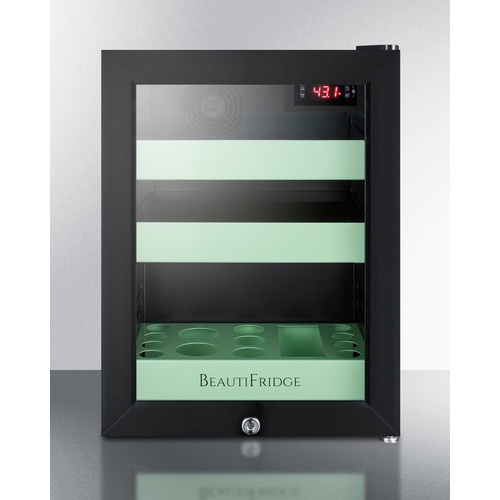
BEAUTIFRIDGE 14" BeautiFridge Cosmetics Cooler
DESCRIPTION BeautiFridge by Summit Appliance presents a unique selection of compact coolers designed and constructed for the reliable storage and display of cosmetics. The LX114LG is a compact cooler ideal for keeping beauty products under the proper conditions. It comes in a jet black cabinet finish with a user-reversible double pane tempered glass door. Powerful but energy efficient LED lighting provides an attractive view of the black interior, while a factory-installed lock offers added security. A sealed back saves space and makes for easy cleaning of the unit. Inside, the LX114LG utilizes a commercial-grade compressor that helps to ensure rapid temperature recovery for better performance. Fan-forced cooling affords even temperature distribution within the unit, while an automatic defrost operation means minimal user maintenance. The digital thermostat is located inside, with a specialized range of 42°F to 65°F to keep makeup and facial creams properly cooled. For convenient storage, all BeautiFridge coolers include two adjustable metal shelves that can easily be removed to serve as trays for your cosmetics. We also include a third shelf designed to sit on the unit's floor, with multiple round and square cutouts ideal for the upright storage of creams, serums, and similar cosmetics typically packaged in bottle form. The LX114LG comes with shelving in a glossy mint finish. Additional colors are available, as well as BeautiFridges with mirror-tinted doors. Visit www.summitappliance.com/beautifridge to view additional options. With its user-friendly features designed to attractively store and display cosmetics, the BeautiFridge is the perfect addition to any home vanity, bathroom, or similar space. FEATURES Specially designed for cosmetic storage Warmer temperature setting via digital controls allow the perfect storage conditions for high value creams, cosmetics, and perfumes Ideal storage temperature Operates between 42º and 65ºF to keep cosmetics properly cooled Digital thermostat Adjustable thermostat located inside to prevent unsupervised temperature changes Compact dimensions Less than 14" wide and 18" deep to allow for placement on vanities, countertops, and similar spaces Double pane tempered glass door Heat resistant design provides clear view of stored products Automatic defrost No-frost convenience for reduced user maintenance Factory installed lock Keyed lock for a secure interior, with 2 keys included Adjustable shelves in a glossy mint green finish Two powder-coated metal shelves can be placed in a variety of positions for optimum storage, with a versatile design that allows you to display the high shelf lip or reverse to show more of your stored items Bottle shelf Lower shelf features a variety of cutout sizes for upright storage of serums, creams, and similar cosmetics Reversible door User-reversible door swing offers more flexibility in where you place the BeautiFridge LED lighting Interior LED lighting offers an attractive and energy efficient view Black interior finish Modern look for stylish presentation Internal fan Fan-forced cooling ensures the unit is evenly cooled from top to bottom Compressor-based cooling system Commercial design with a quality compressor to ensure powerful cooling and fast temperature recovery Sealed back Space-saving design with no exposed coils in the rear offers easy cleanability Commercial grade design Meets UL-471 commercial standards Fully finished cabinet Allows the unit to be used freestanding 100% CFC free Environmentally friendly design does not contain ozone-damaging chemicals CARB Compliant Environmentally friendly hydrocarbon-based refrigerant for a greener footprint that meets current CARB regulations SPECIFICATIONS Overview Nominal Height 19.0" (48 cm) Height of Cabinet 18.88" (48 cm) Height to Hinge Cap 19.25" (49 cm) Nominal Width 14.0" (36 cm) Width 13.75" (35 cm) Nominal Depth 18.0" (46 cm) Depth 17.25" (44 cm) Depth with door at 90° 30.0" (76 cm) Capacity 0.85 cu.ft. (24 L) Defrost Type Automatic Door Glass Cabinet Black US Electrical Safety ETL Canadian Electrical Safety ETL-C Amps 1.3 Voltage/Frequency 115 V AC/60 Hz Weight 47.0 lbs. (21 kg) Parts & Labor Warranty 1 Year Compressor Warranty 5 Years UPC 761101067803 Refrigerator Features Door Swing RHD Reversible Yes Shelf Type Metal Shelf Qty 1 Adjustable Shelves Yes Thermostat Type Digital Fan Type Interior Refrigerant Type R600a Refrigerant Amount 0.6oz. High Side PSI 220.0 Low Side PSI 43.0 Level Legs Qty 2 Interior Light Yes Temperature Range 42°F to 65°F Sound Level 34.5 dB Dimensions Interior Height 15.0" (38 cm) Interior Width 10.63" (27 cm) Interior Depth 11.0" (28 cm) Compressor Step Height 8.0" (20 cm) Compressor Step Width 10.63" (27 cm) Compressor Step Depth 4.0" (10 cm) AVAILABLE UPGRADES Exterior LHD - Left hand door swing Door reversal to left hand swing Door T1 Door Tint Tinted door in low-E mirror finish for maximum energy savings T2 Door Tint Tinted door in reflective deep blue finish with high energy savings T3 Door Tint Reflective door tint in light blue finish for medium energy savings T4 Door Tint Neutral door tint in light smoke finish for moderate energy savings T1S Door Tint Reflective door tint in dark smoke finish for maximum energy savings DOWNLOADS BROCHURE w/ DRAWINGS LX114LG.pdf USE & CARE BeautiFridge_User_Manual.pdf MSDS INFORMATION MSDS_R600a_C.pdf
Brand: BEAUTIFRIDGE
Category: Home & Garden > Household Appliances > Climate Control Appliances